Allenby Square

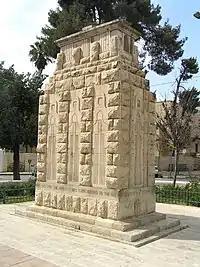
British WWI memorial (cenotaph) in the present Allenby Square.

Allenby Square, a name commemorating Field Marshal Edmund Allenby who commanded the British forces which captured Palestine in the First World War, has been bestowed at different times on two different squares in Jerusalem.